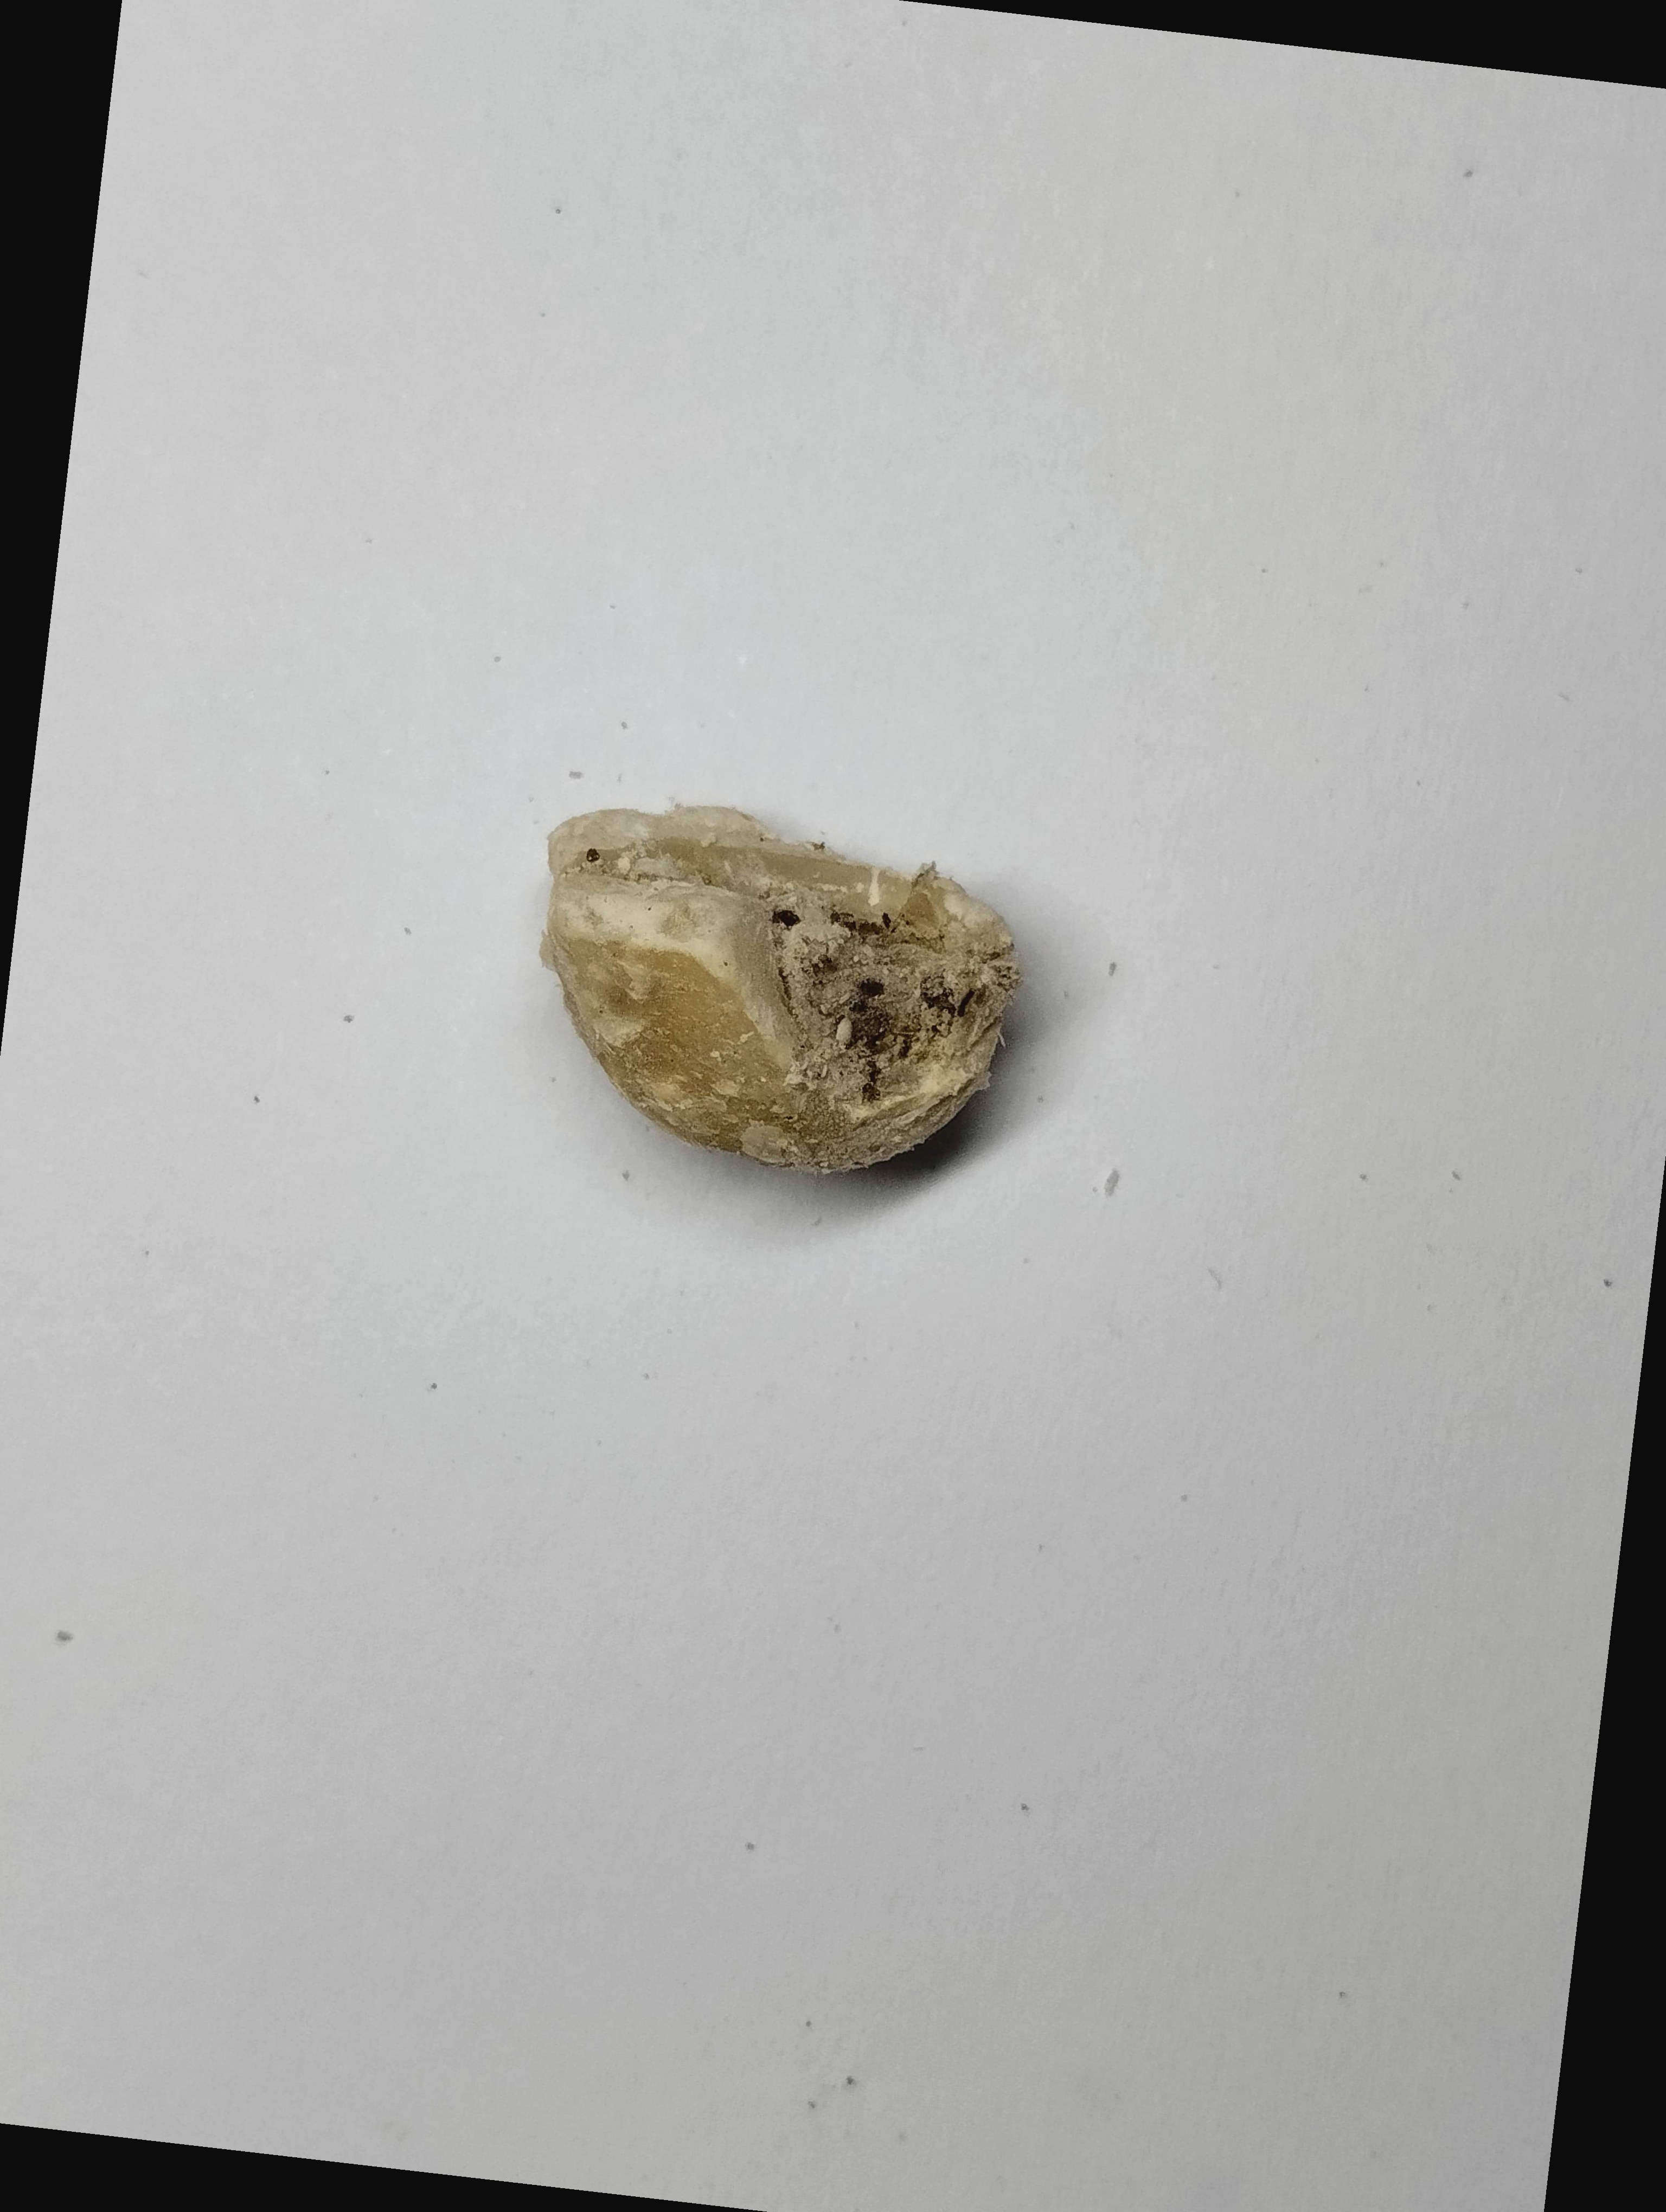
Label: rusak (damaged seed)